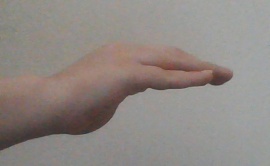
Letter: haa